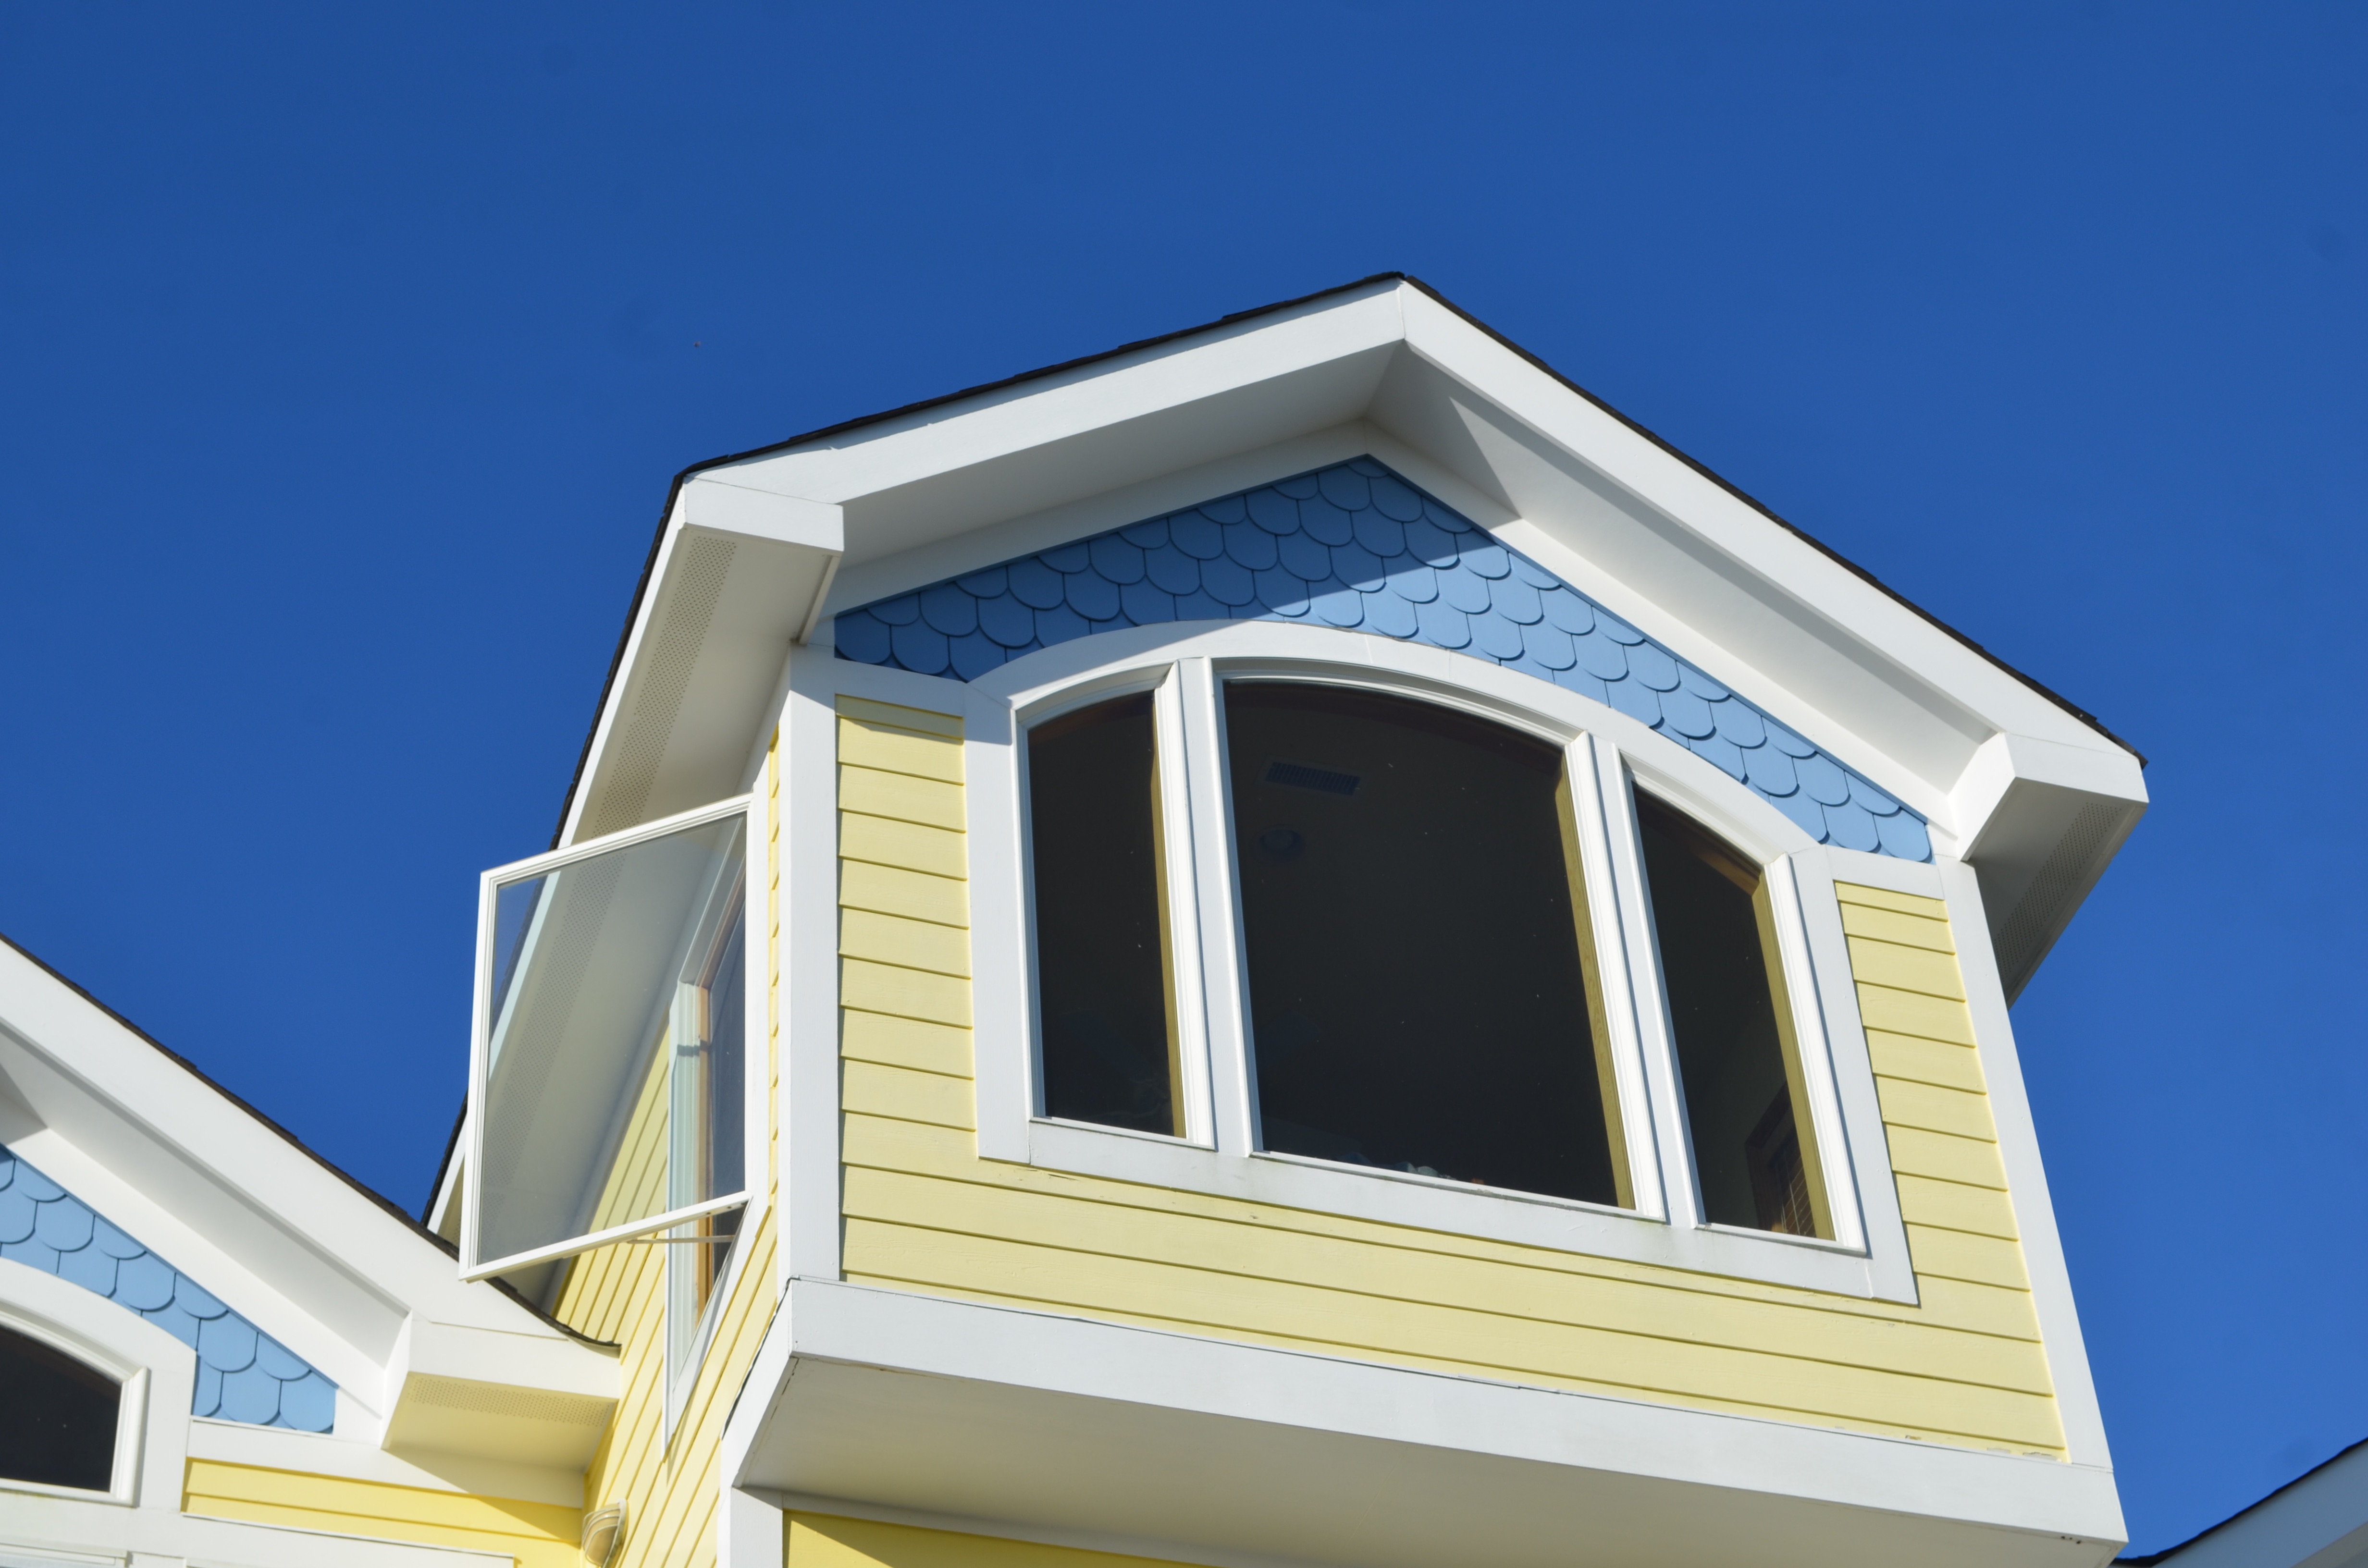
architecture, house, window, roof, home, facade, material, siding, daylighting, residential area, outdoor structure, sash window